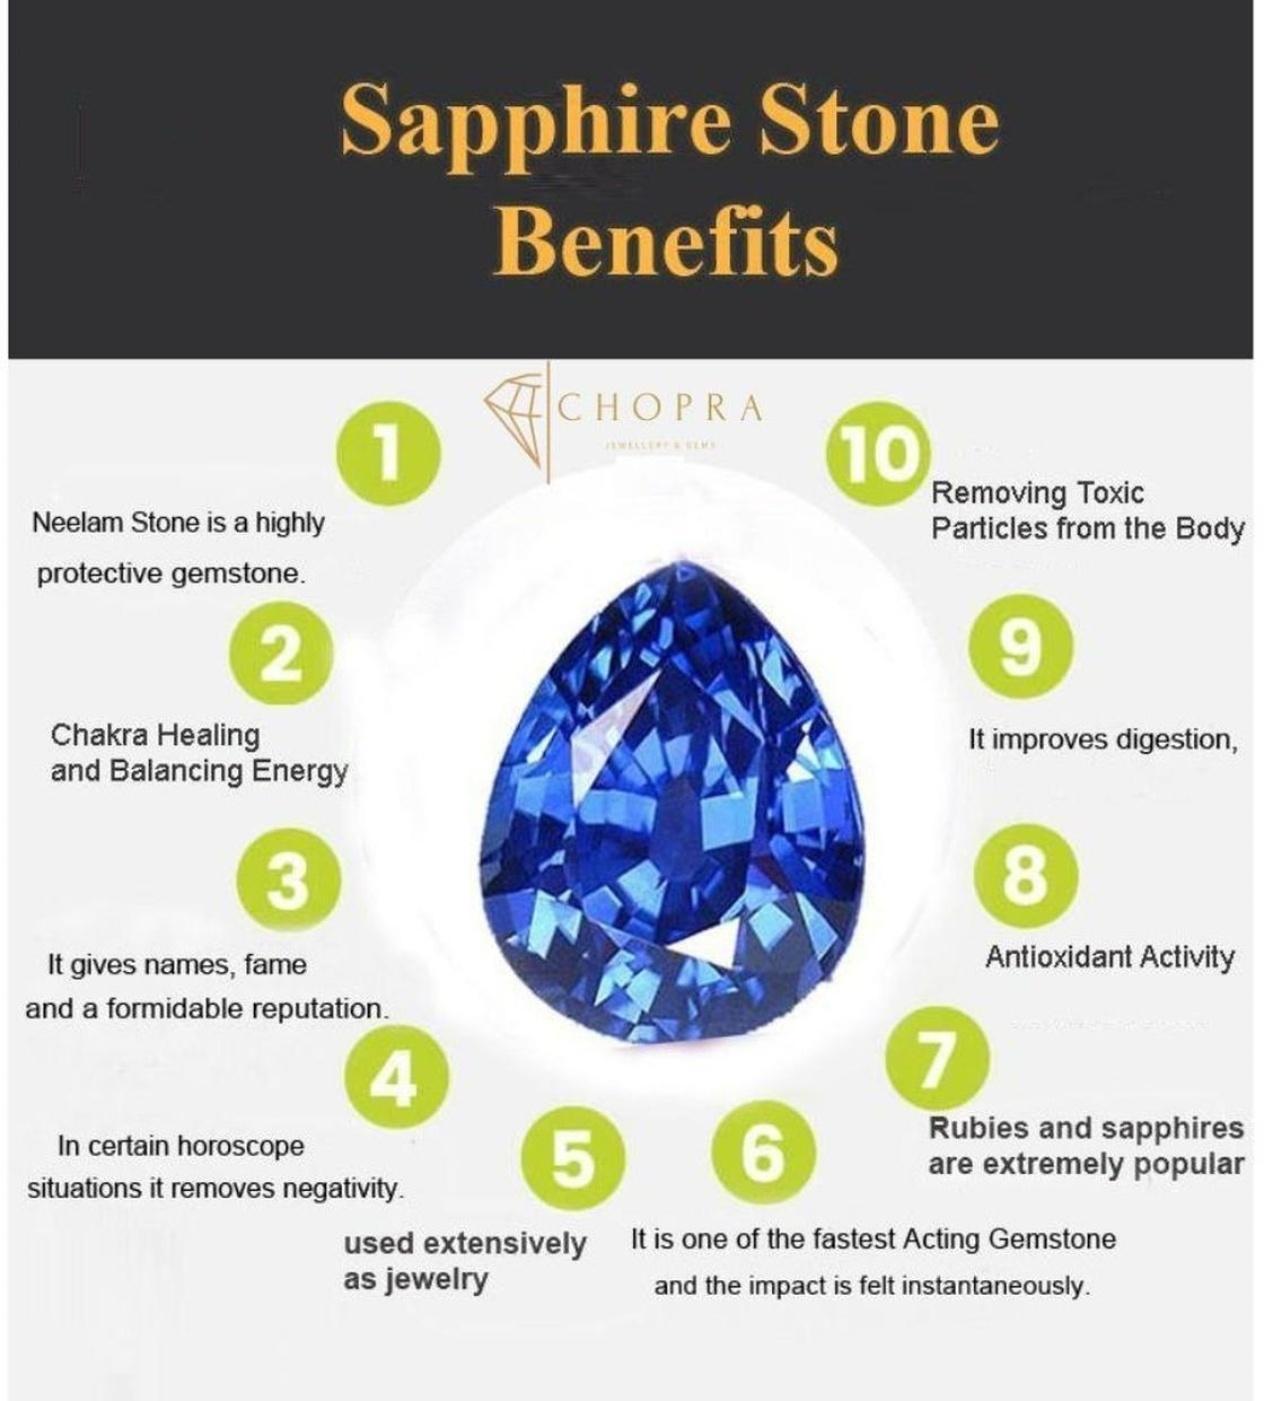
Chopra Gems Brass Sapphire Pendant Blue
Type: Necklaces & Pendants
Brand: Chopra Gems & Jewellery
Price: Rs. 499
 Amazing beautiful looking blue sapphire top quality carat loose gemstone, treated blue sapphire gem is available to order and can be shipped anywhere in the world. Gemstone certification can also be provided as an optional service. Blue sapphire is an extremely powerful stone. If it proves conducive for a person, it can bless one with immense good luck, wealth and prosperity, and grant unexpected riches sudden financial gains. Bluesapphire removes poverty and gives the wearer almost everything a man could desire, namely health wealth, longevity, happiness, property. Blue sapphire also protects the wearer from misfortunes, accidents, unexpected natural calamities, and guards one from unforeseen risks dangers. This gem stone guards one from all evil, purifies the mind and increase flow of positive energy and thought. Blue sapphire helps overcoming difficulties such as debt, enemies, and obstructions to the maintenance of your life, improving your health, exercise, improving upon weak rreas in your life, children, education, luck, speculations, dignity, and spiritual practices. Blue sapphire will help you overcome any feelings of emptiness, thereby helping you overcome and moods and depressions, and prevent you from projecting any of your fears or worries onto others.
Features: Sapphire pendant,Collection ethnic,Occasion everyday
Included: 1 Sapphire Pendant